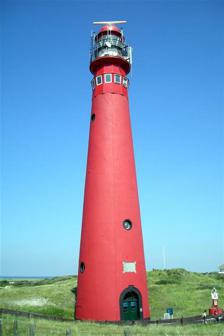
Building: North Tower (lighthouse)
Country: Netherlands
Year built: 1853
Lighthouse in Friesland, Netherlands Lighthouse North Tower Lighthouse Schiermonnikoog North Tower, Schiermonnikoog Location Schiermonnikoog Netherlands Coordinates 53°29′13.0″N 6°8′47.5″E / 53.486944°N 6.146528°E / 53.486944; 6.146528 Tower Constructed 1854 Construction brick, dimension stone Height 36 metres (118 ft) Shape tapered cylindrical tower with balcony and lantern Markings red tower and dome, white lantern Heritage Rijksmonument Light Focal height 44 metres (144 ft) Lens third order Fresnel lens Intensity 2,500,000 cd Range 28 nautical miles (52 km) Characteristic Fl (4) W 20s. Netherlands no. NL-2192 The North Tower is the unofficial name for one of the lighthouses on the Dutch island Schiermonnikoog , one of the Frisian Islands , on the edge of the North Sea ; the other is the South Tower . It was built by H.G. Jansen & A. van Rhyn , and was activated in 1854. From the tower, weather reports are issued for the coastal waters. In 1998 it was painted red. See also Dutch Rijksmonument 33328 Netherlands portal List of lighthouses in the Netherlands Gallery References